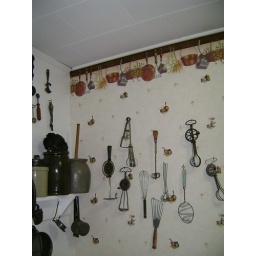
The finished wall, new wall paper and border and collection back in place